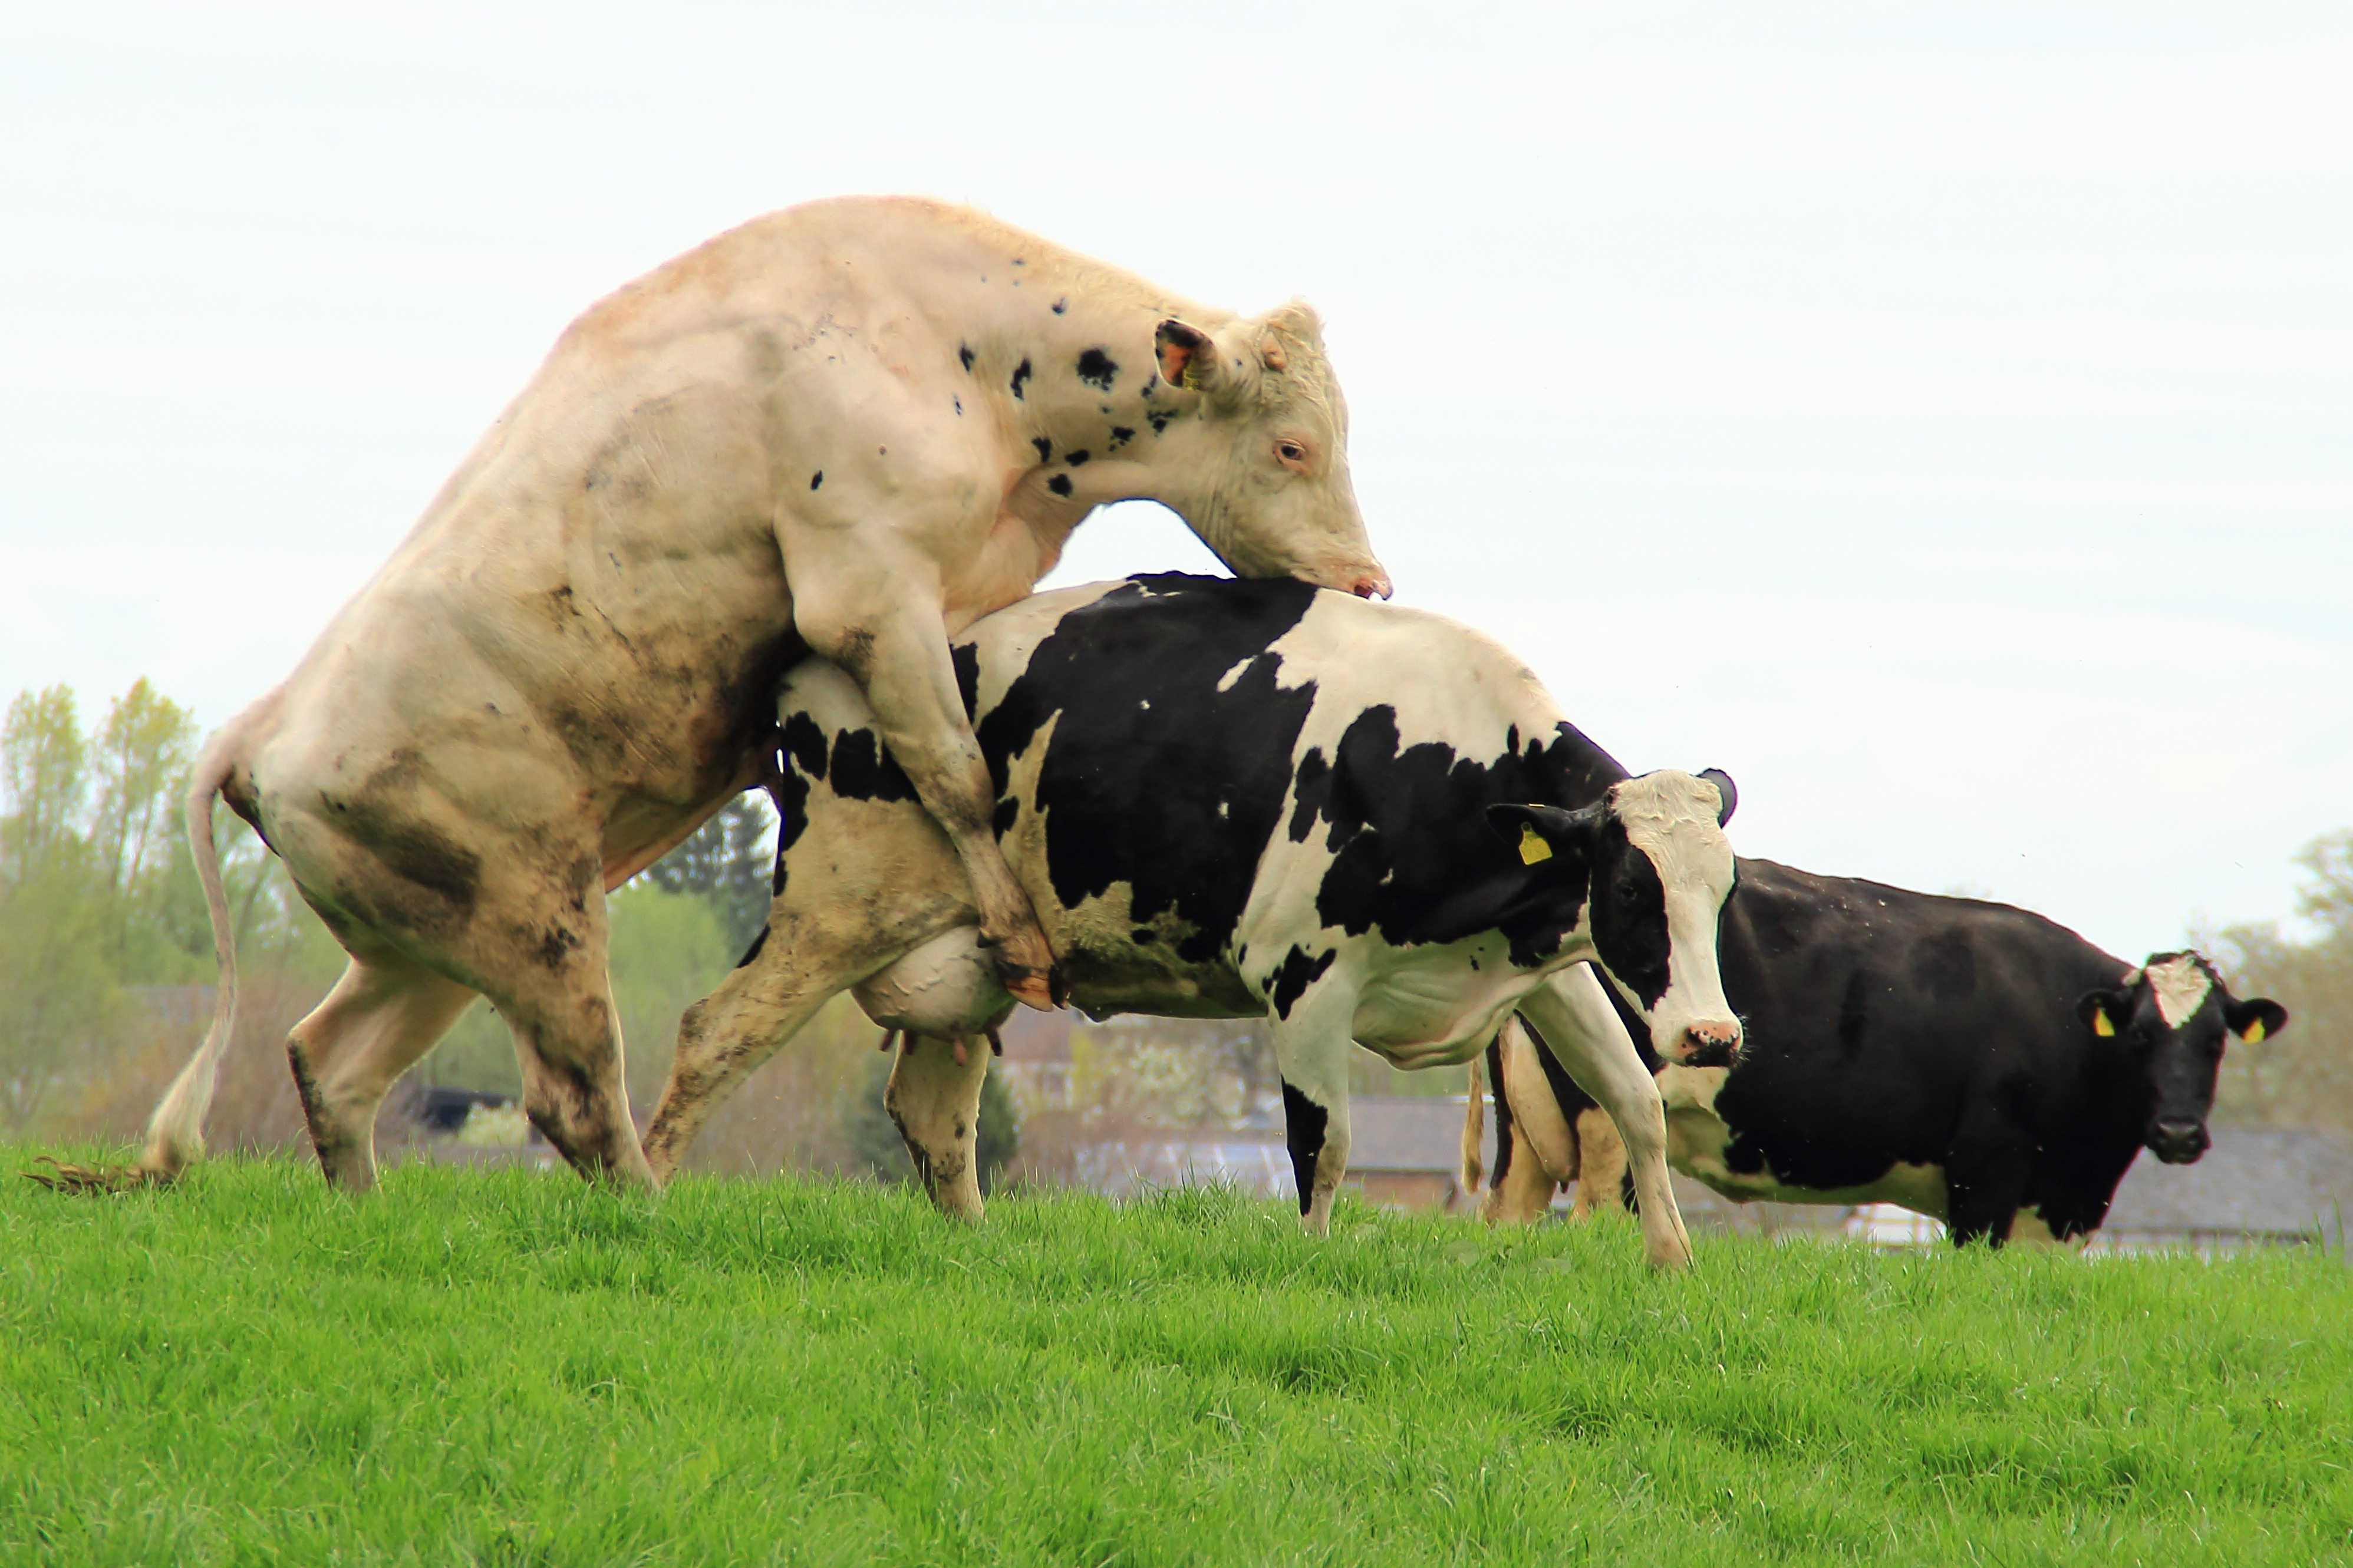
grass, meadow, cow, cattle, herd, pasture, grazing, mammal, agriculture, fauna, cows, bull, grassland, pair, reproduction, mating, breeding, sex, pairing, dairy cow, art fair, cattle like mammal, insemination